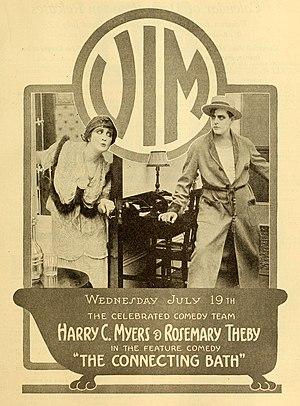
Harry Myers est un acteur, réalisateur et scénariste américain né le 5 septembre 1882 à New Haven, Connecticut, décédé le 25 décembre 1938 à Hollywood.
Rosemary Theby est une actrice américaine née le 8 avril 1892 à Saint-Louis dans le Missouri, décédée le 10 novembre 1973 à Los Angeles en Californie.